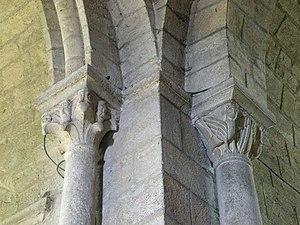
Saint-Julien-Chapteuil, comm. du dép. de la Haute-Loire, France (région Auvergne). Église Saint-Julien, chapiteaux de la nef.
L'église Saint-Julien est une église catholique située à Saint-Julien-Chapteuil, en France.